Tony Jacklin

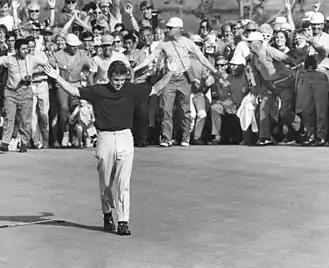
Jacklin at the 1970 U.S. Open

At the start of 1962 Jacklin turned professional, becoming an assistant to Bill Shankland at Potters Bar Golf Club. Jacklin qualified for the 1963 Open Championship at Royal Lytham. He played at Fairhaven where 39 places were available. Jacklin had rounds of 77 and 70 to qualify; those on 148 had to play off for places. In the championship itself Jacklin had rounds of 73 and 72 to make the cut comfortably and then had rounds of 76 and 74 on the last day to finish in a tie for 30th place. Later in 1963 he reached the last-32 of the News of the World Match Play before losing to Malcolm Gregson at the 20th hole, and was runner-up, with Gregson, in the Coombe Hill Assistants' Tournament. At the end of 1963 he was chosen by Henry Cotton as his Rookie of the Year. Having been runner-up in 1963, Jacklin won the 1964 Coombe Hill Assistants' Tournament, a stroke ahead of Adrian Sadler. The event was played at Hill Barn near Worthing. He also had good performance in the Blaxnit (Ulster) Tournament which was played in Belfast. Jacklin finished tied for 3rd place after a last round 65.